Revue Aerospatiale

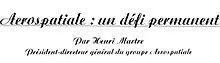
editorial

In March 1990 she published a special edition of 132 pages summarizing its first 20 years of activity from 1970 to 1990. The President Henri Martre signed editorial entitled : Aerospatiale an ongoing challenge. The official company name is clearly written without an accent, and chosen to be as international as possible.